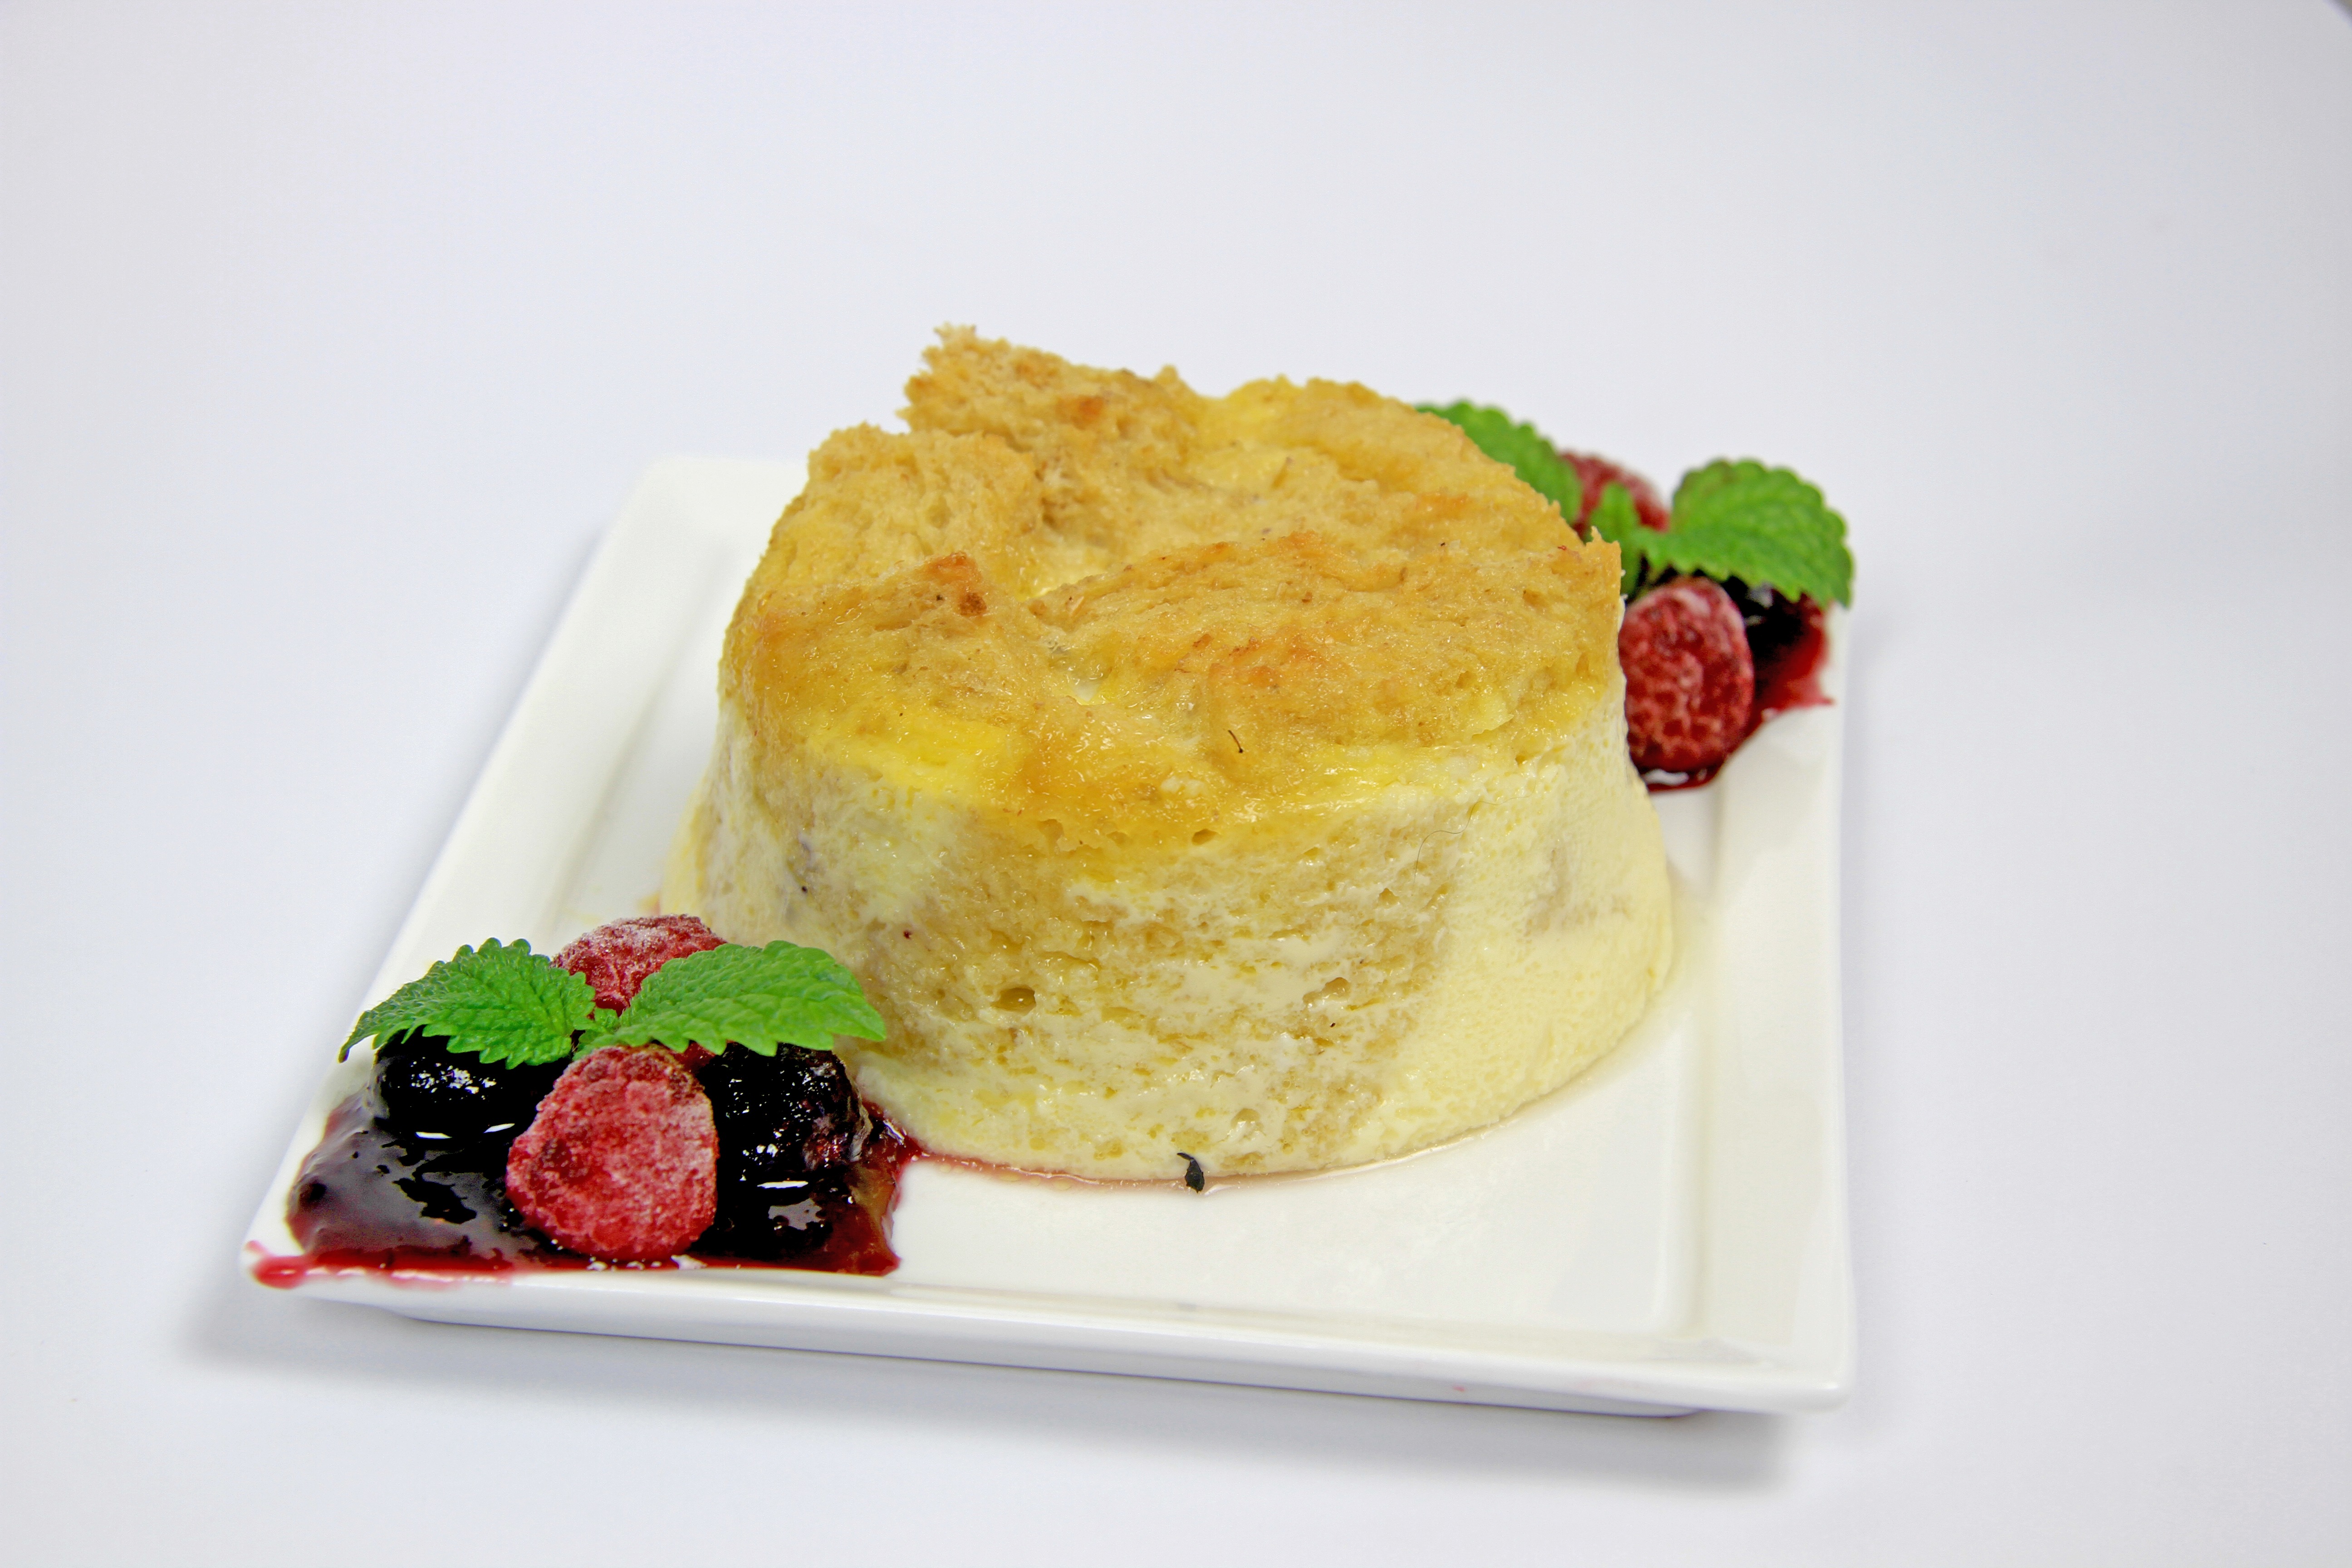
fruit, dish, meal, food, produce, breakfast, dessert, cuisine, cake, pastry, bakery, strawberry, flavor, mint leaves